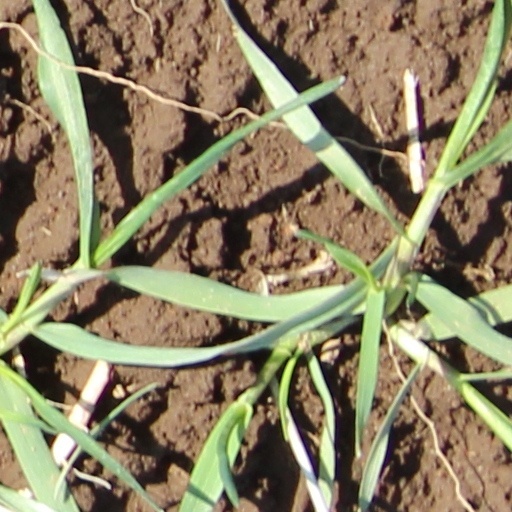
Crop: wheat